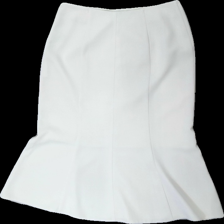
View: back
Type: Skirt
Category: Ladies
Brand: Not in the list
Brand text on label: Merrytime
Colors: White
Material: 100% poly
Cut: Regular
Size: 36
Price range: 50-100
Recommended usage: Reuse
Description: Cream colored skirt from Merrytime, size 36. Good condition.